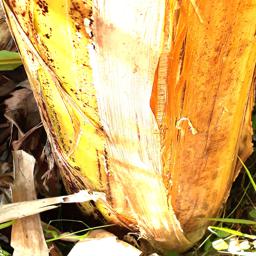
Label: PSEUDOSTEM WEEVIL